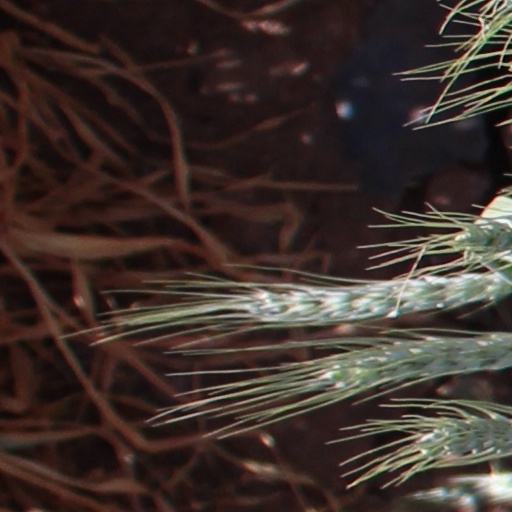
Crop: wheat